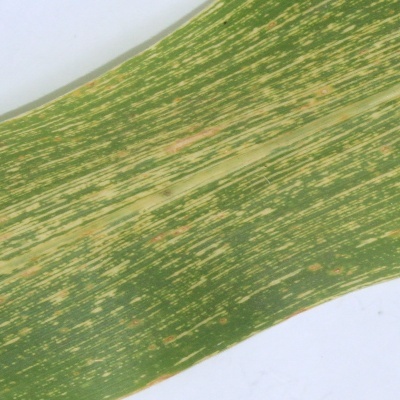
Label: Corn_(Maize)___Maize_Streak_Virus